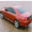
Label: automobile